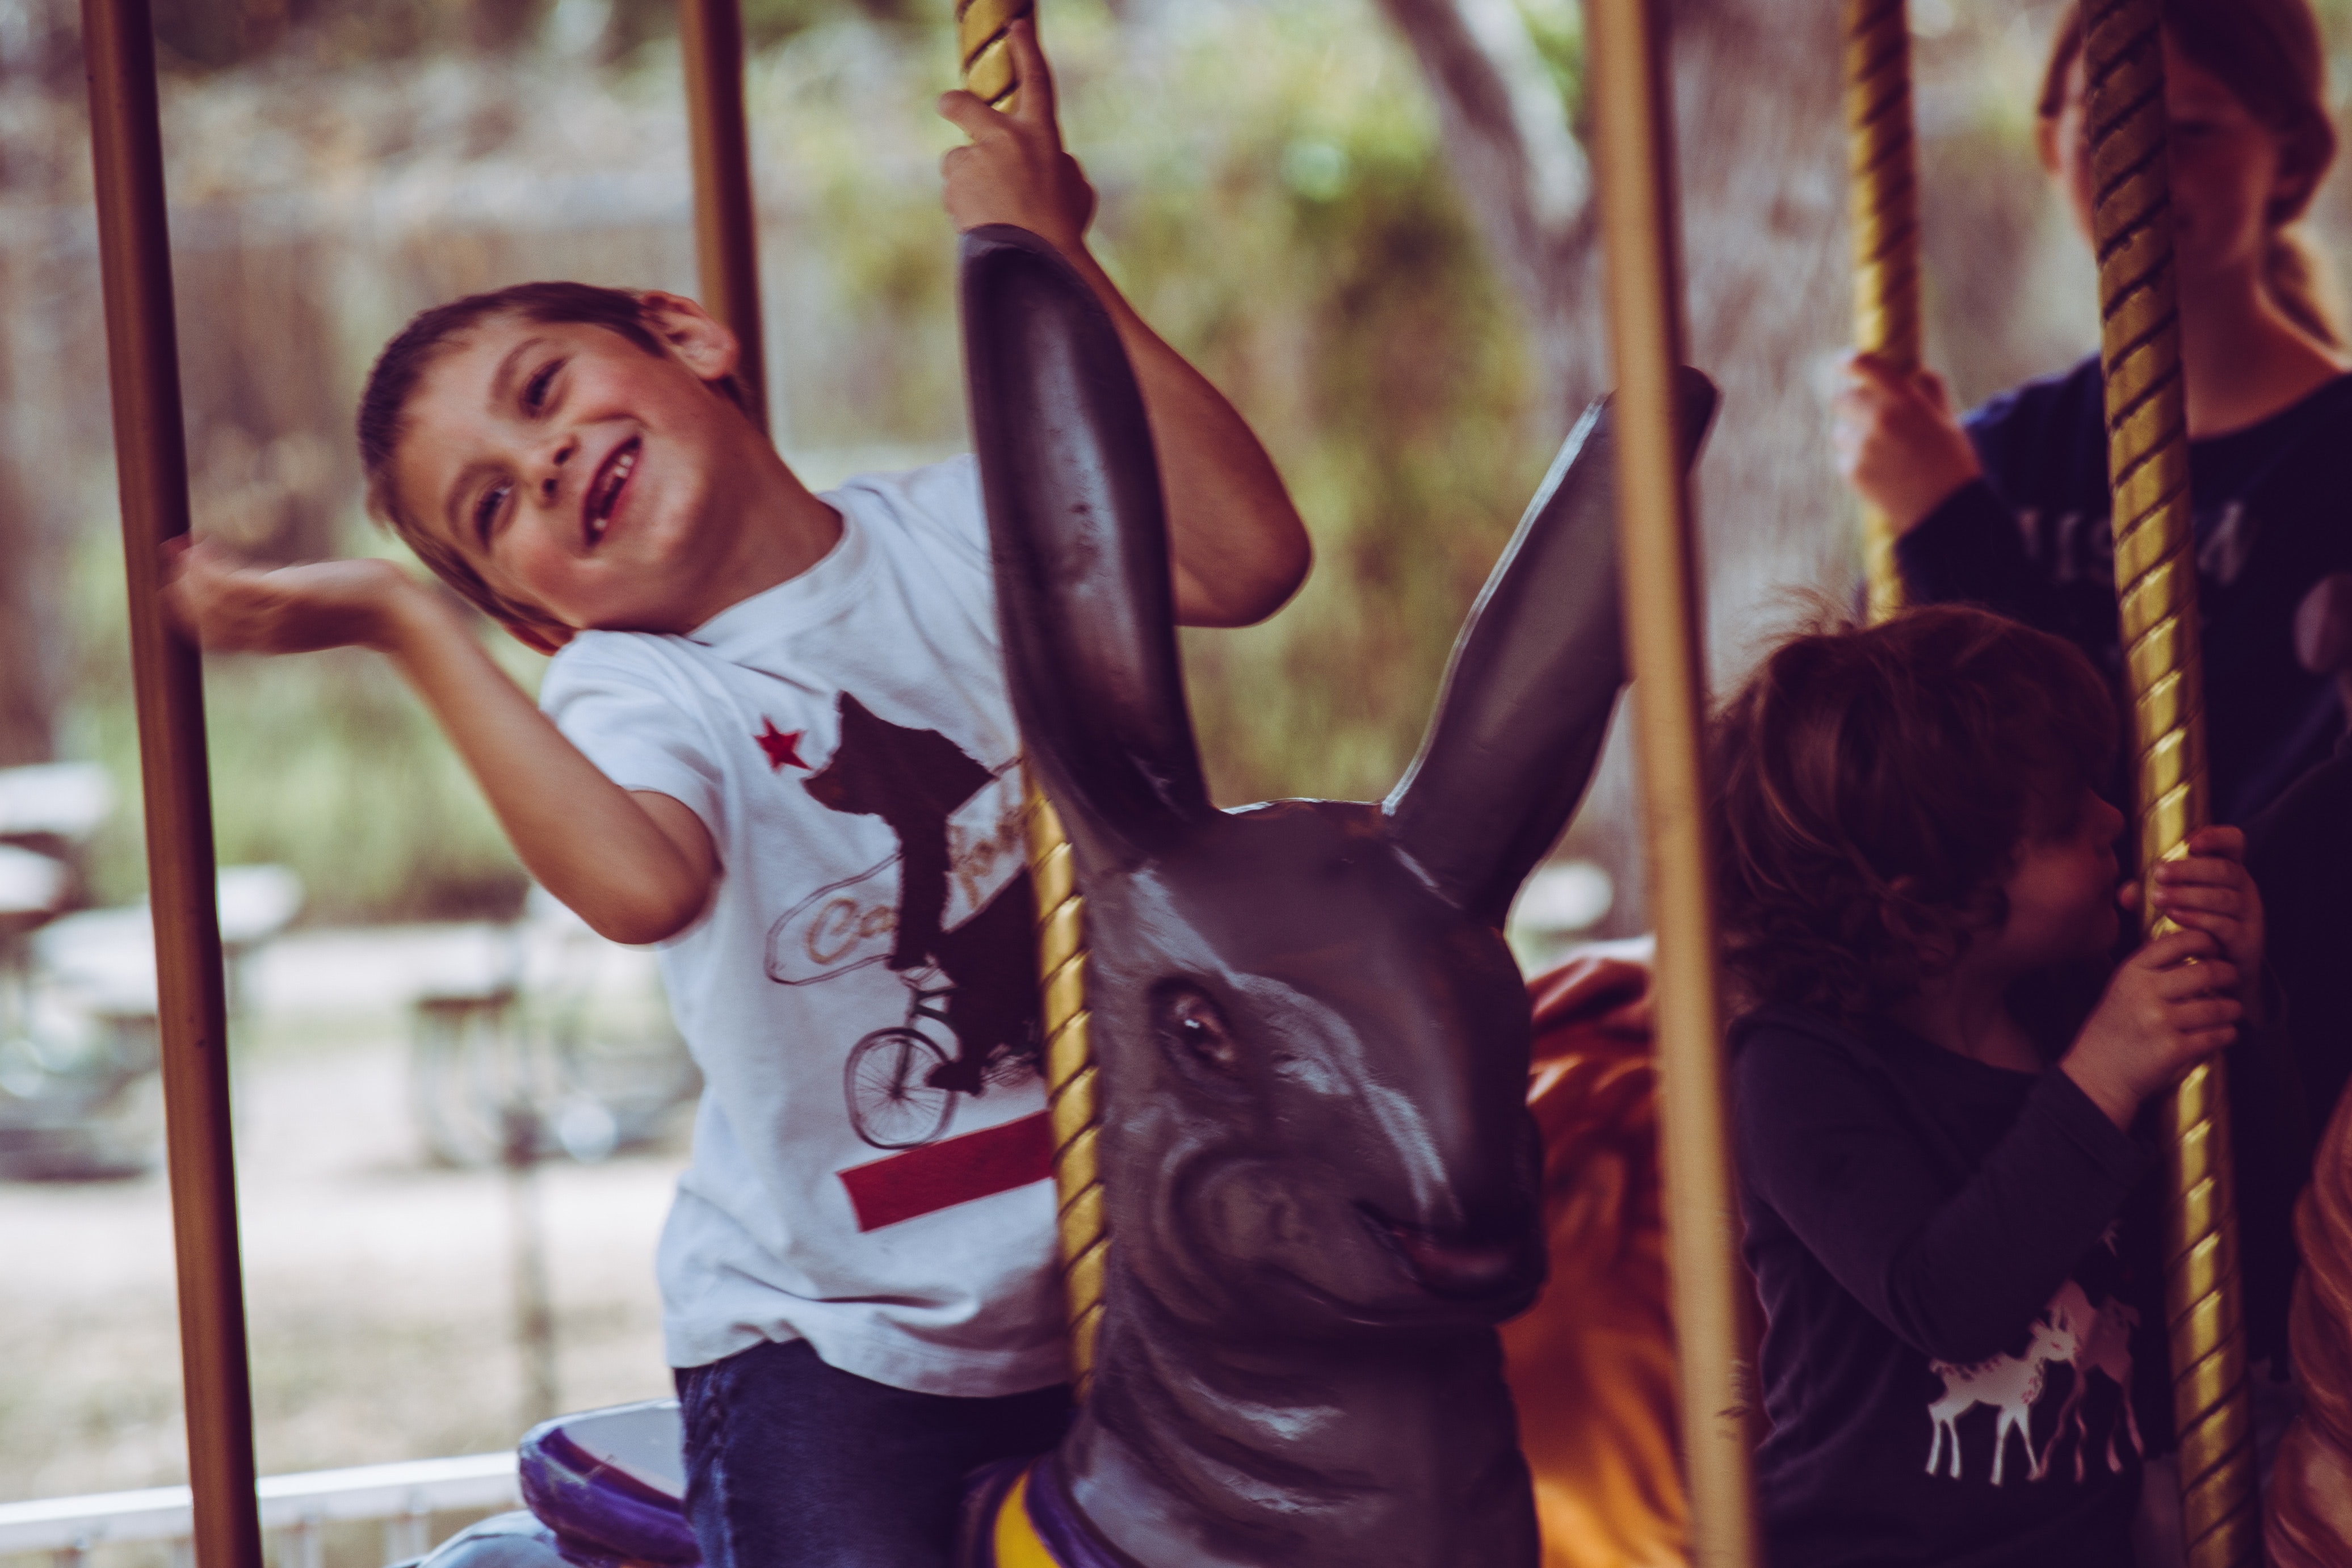
people, fun, swing, snapshot, child, smile, recreation, happy, tree, hand, photography, amusement ride, park, leisure, nonbuilding structure